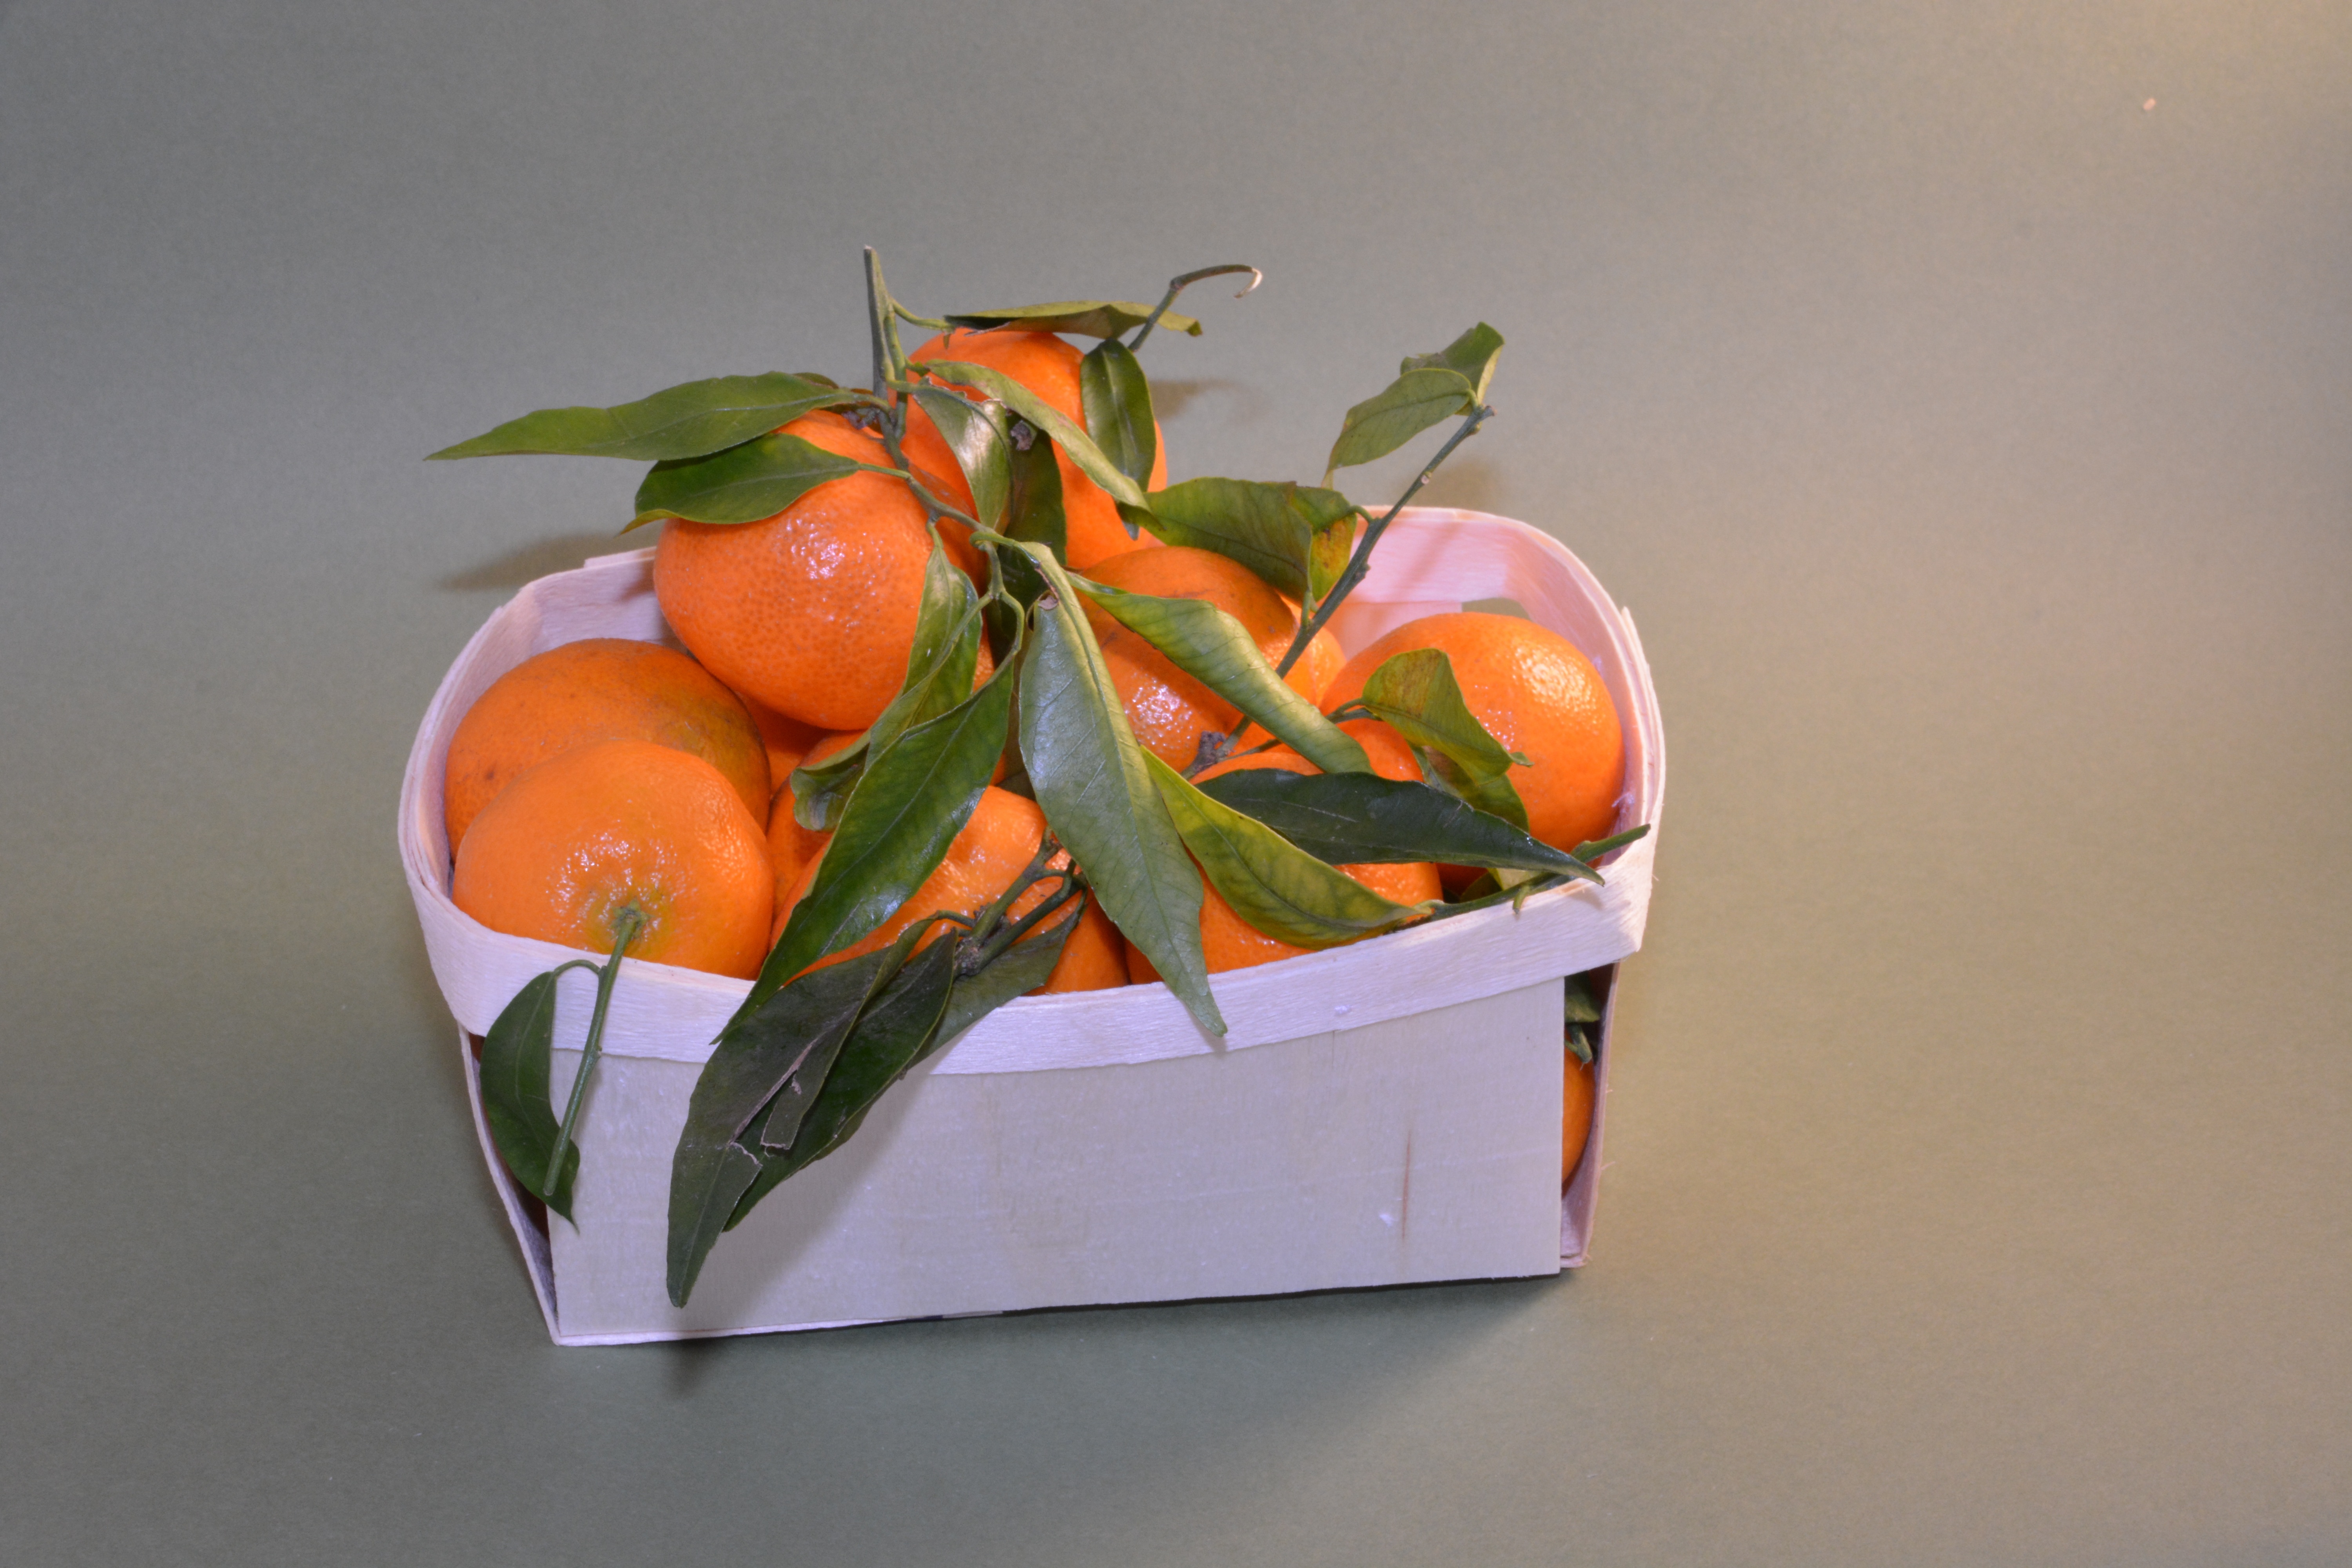
nature, plant, fruit, flower, food, produce, still life, painting, power, fruit tree, fruit basket, flavor, flowering plant, red fruits, fruit trees, still life photography, mandarins, land plant